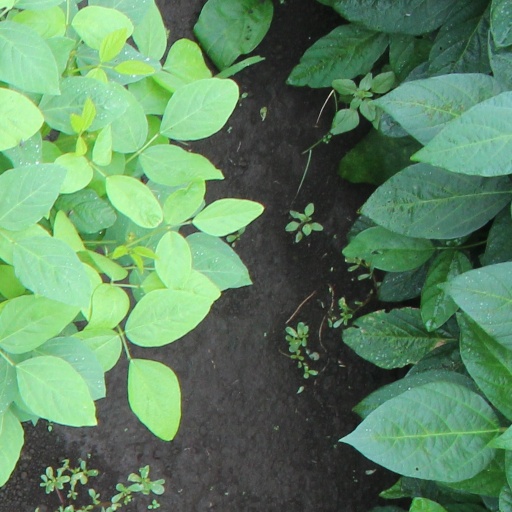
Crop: soybean